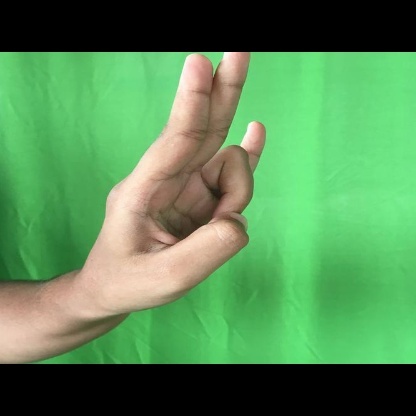
Mudra: Mayura